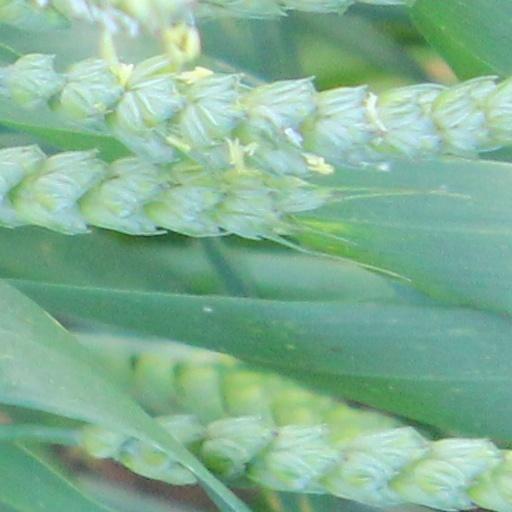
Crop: wheat